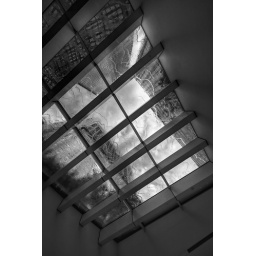
Looking up through plate glass skylight beneath the water sculpture at the subterranean entrance of Tokyo Midtown, Roppongi.